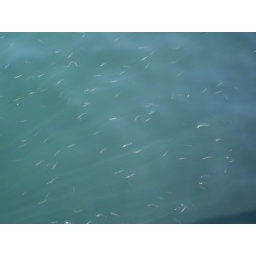
Several small fish seen in the water from the boardwalk at Waterfront Park. Shobhit thought they were tadpoles.